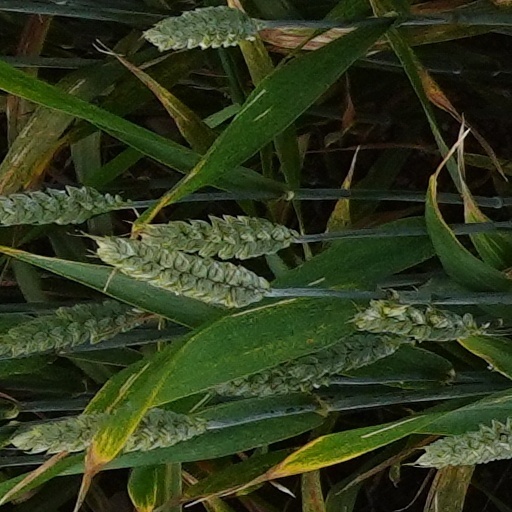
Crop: wheat